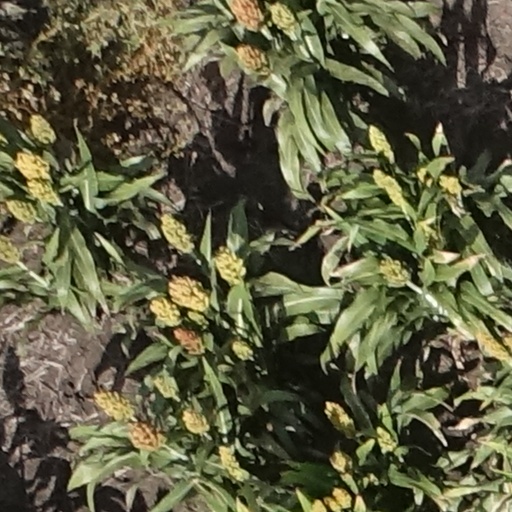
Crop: sorghum